Manduvirá River Expeditions

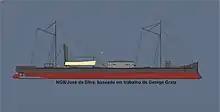
An artistic representation of a Pará-class monitor of the expedition.

On the 29th, between 7 and 8 am, the squadron commander decided to force the passage of Guarayo. The squadron was faced with the fortifications being manned by 1,100 men distributed between the trenches on both sides and with at least 2 artillery pieces at their disposal. He then directly made a blockade made with beams, trees, canoes, iron chains, ropes four times pasted, and carts full of stone. Before starting the passage, the Paraguayans had tried to destroy the "Jansen Müller" launch by sending two torpedoes towards it, while it was recognizing the buoyancy of a beam. Upon learning, 1st Lieutenant Vasconcellos signaled to "Ceará", which was at her stern, from danger and set sail at full speed where the squadron was to give the warning. Immediately the fleet began to pass quickly, having "Ceará" as the spearhead of the squadron, since their machines were more powerful. The monitors, who passed at a safe distance from "Ceará", so as not to disturb it, were under intense fire from coastal artillery but didn't respond immediately with their cannons. Even under intense fire and obstacles from the river, the monitor "Ceará" managed to break the blockade imposed by the enemy with the support of her squadmates. After overcoming the obstacles, the monitors return and anchor in front of the enemy, initiating the bombardment of the fortified positions on both sides. The Paraguayans responded with lively fire from their cannons and about 200 men try to approach the monitors. The combat lasted about 5 hours and resulted in great casualties for the Paraguayans. About 100 of those who attempted the blockade were killed, in addition to those on the shores and others who were captured. The defeat infuriated López, who ordered the immediate arrest of the commander who allowed the imperials to pass. On the Brazilian side, there was only one death and six injuries, among which the machinist Júlio Raposo de Mello stands out, who was hit twice and removed one of the bullets with his own hands.